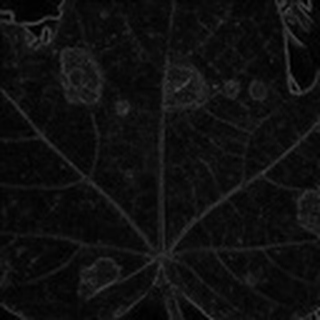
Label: cotton_target_spot